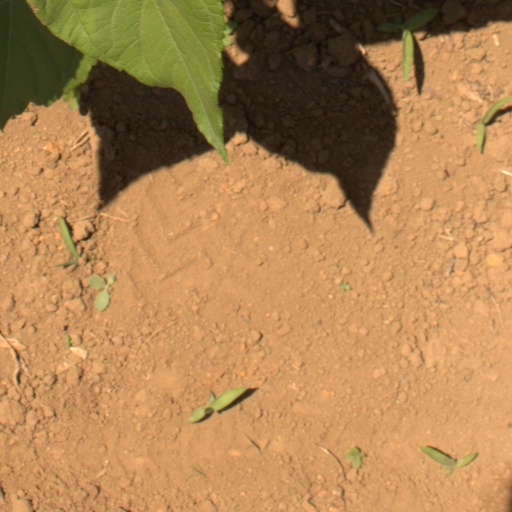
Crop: Jerusalem artichoke